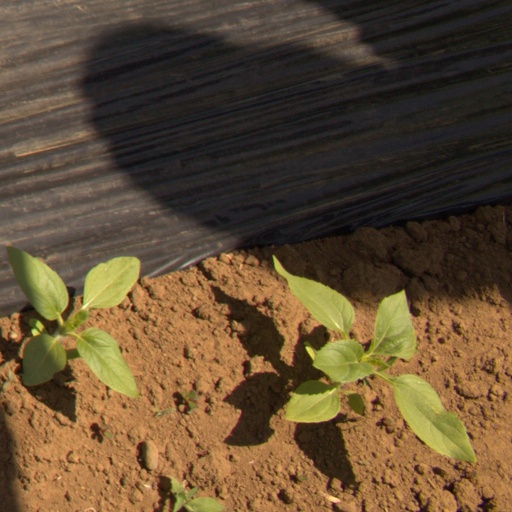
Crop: Jerusalem artichoke